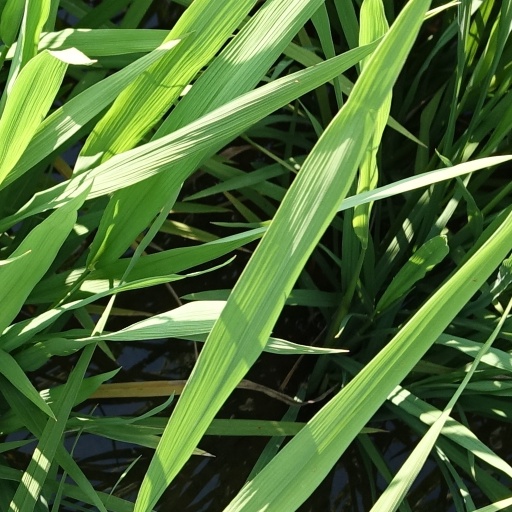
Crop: rice